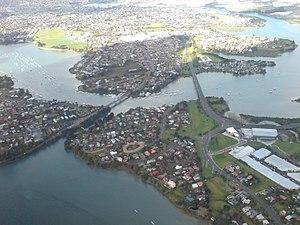
Le fleuve Tamaki est malgré son nom, principalement un bras d’estuaire du mouillage du golfe de Hauraki, dans la cité d’Auckland dans l’Île du Nord de la Nouvelle-Zélande